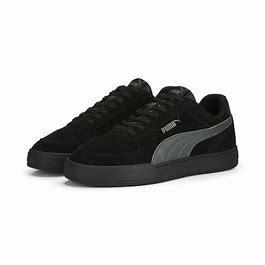
Brand: Puma
Model: Caven